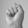
ASL letter: S